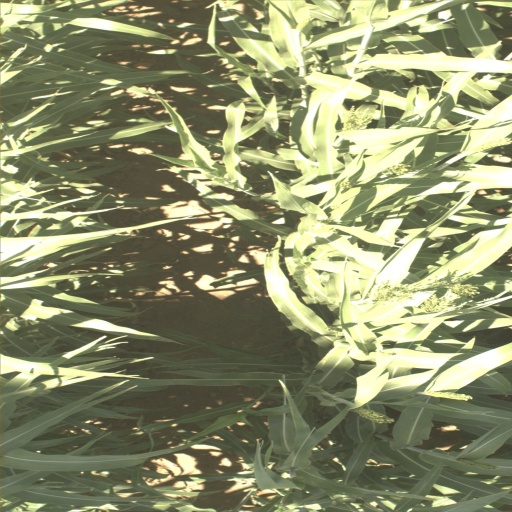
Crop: sorghum